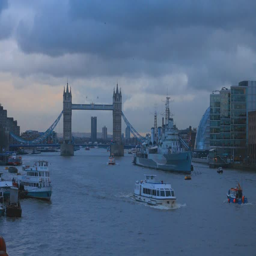
great dramatic sky in the evening